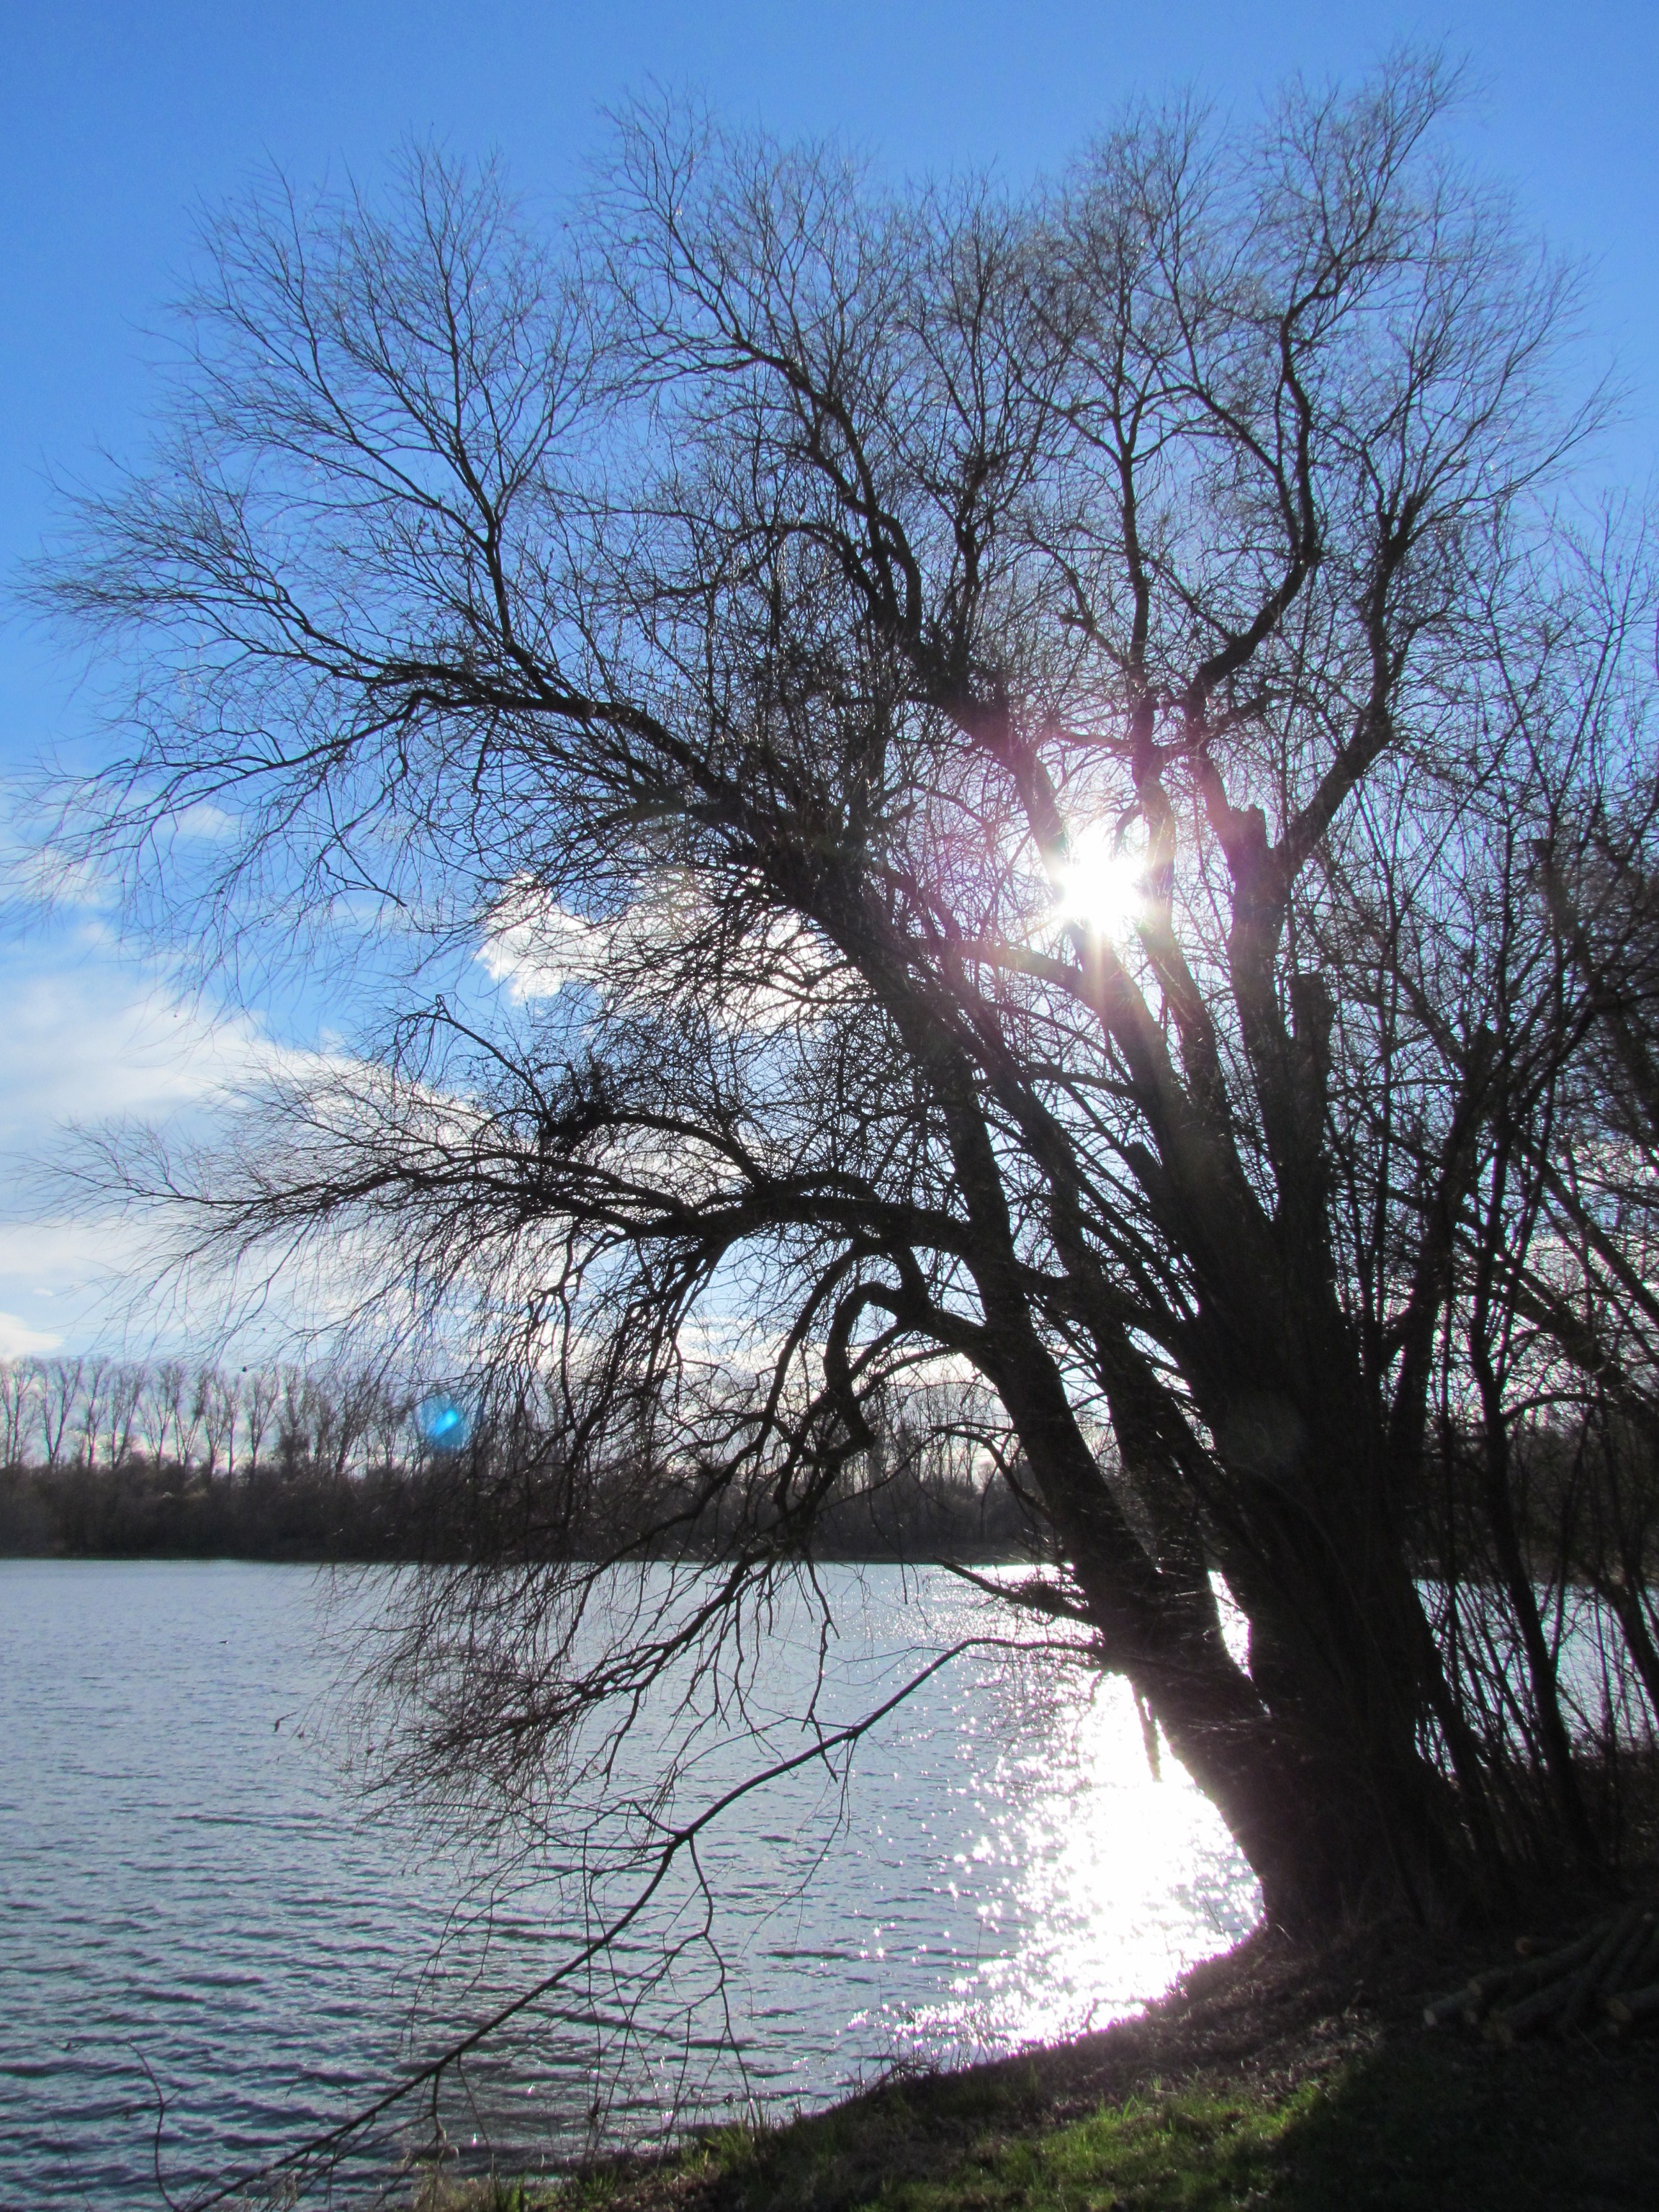
landscape, tree, water, nature, branch, snow, winter, plant, sky, sun, sunlight, morning, leaf, flower, lake, frost, ice, spring, reflection, color, autumn, blue, rest, season, trees, clouds, relaxation, mood, silent, waters, idyll, sunbeam, clouded sky, back light, atmospheric phenomenon, woody plant, bodnar